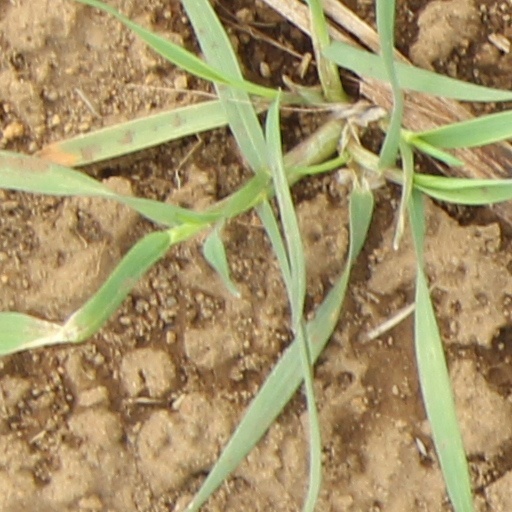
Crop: wheat